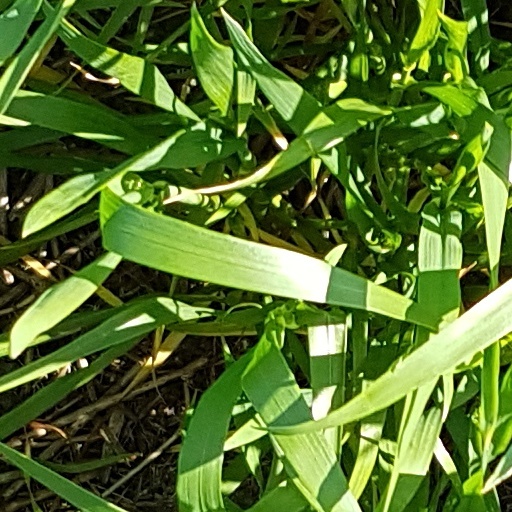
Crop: wheat